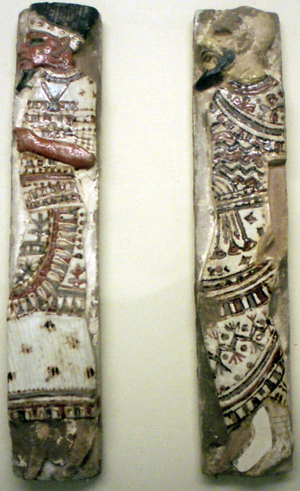
1190 av. J.-C. : bataille de Djahy. En l’an 8 du règne de Ramsès III, une confédération des Peuples de la mer se constitue, avec pour centre le pays d’Amourrou. Ramsès III organise ses forces, marche le long du littoral asiatique et arrête les Peuples de la mer grâce à ses chars et son infanterie. Les navires ennemis pénètrent dans les bouches du Nil, mais sont pris à revers par la flotte égyptienne tandis que, sur la rive, Ramsès III et ses archers font pleuvoir des flèches sur les vaincus.